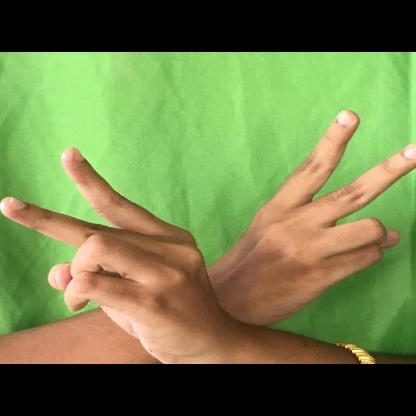
Mudra: Kartariswastika